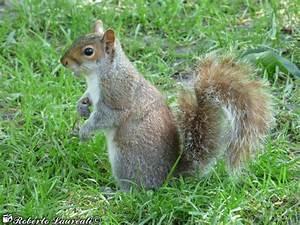
squirrel